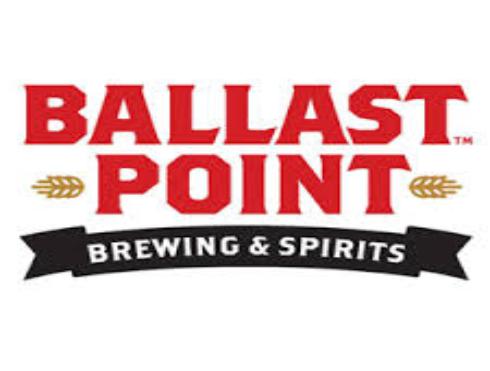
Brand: Ballast Point
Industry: Food